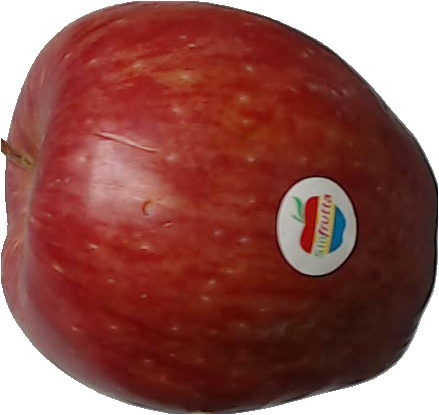
Label: apple_red_1